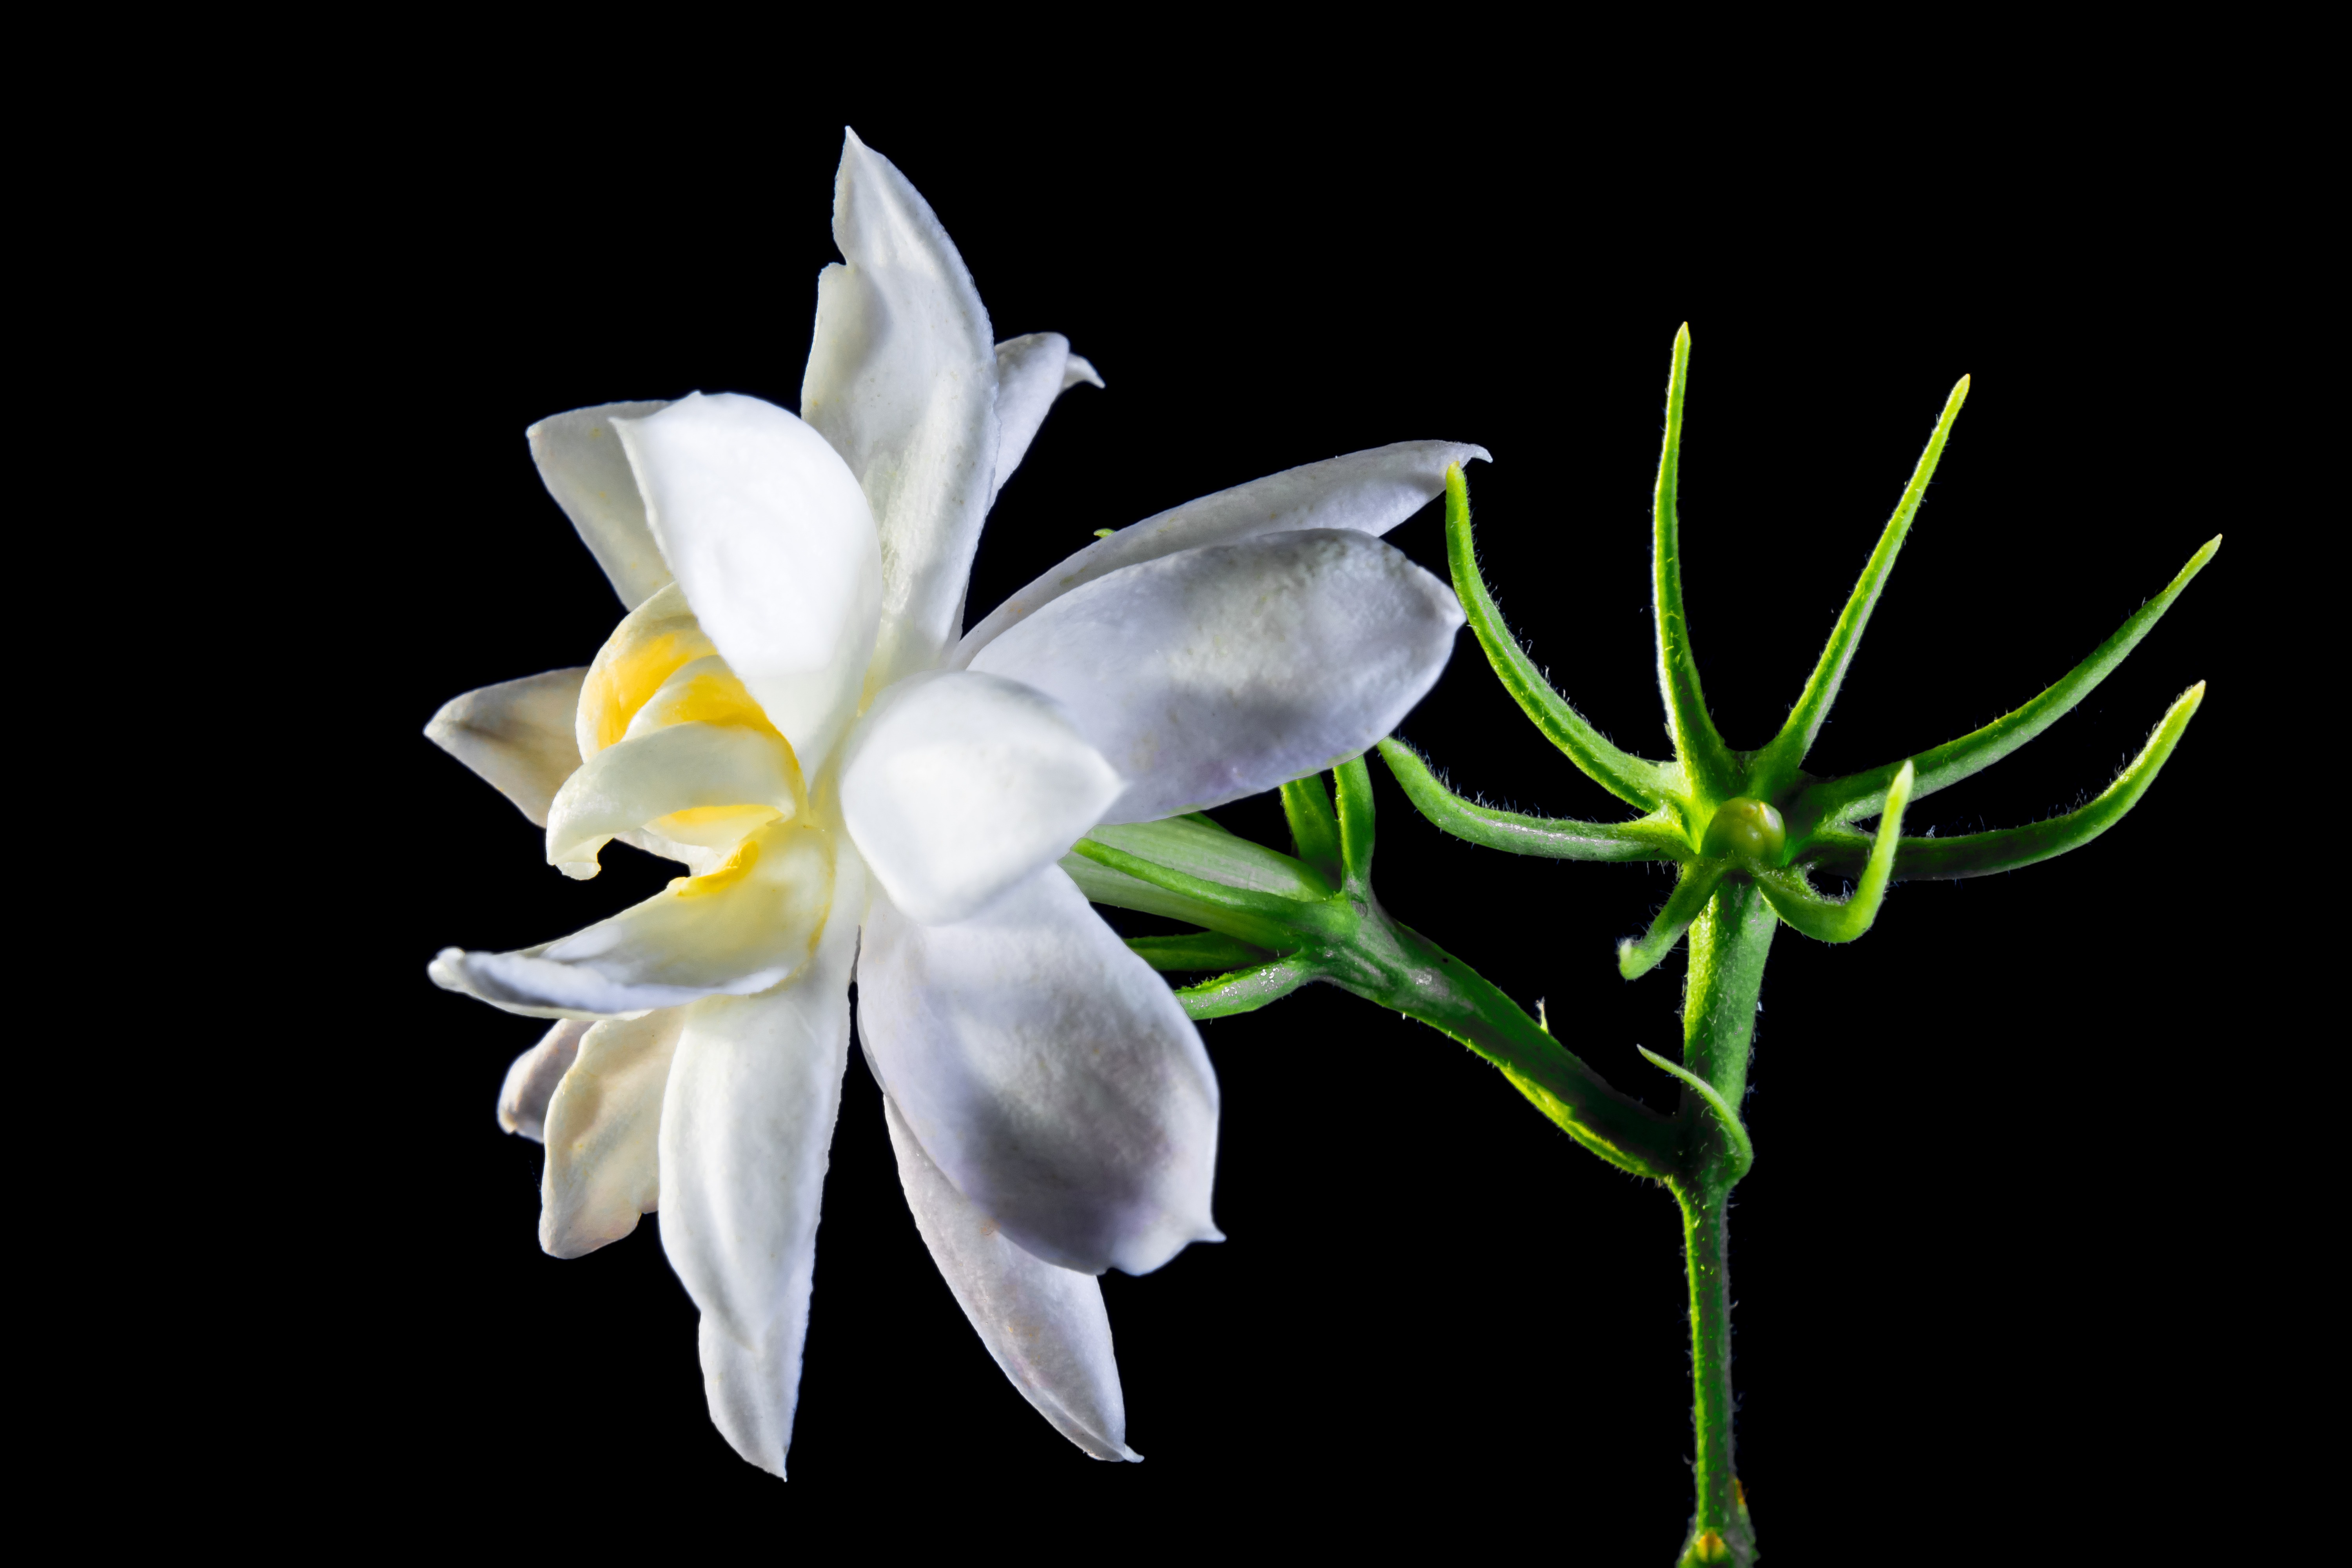
blossom, plant, white, flower, petal, bloom, botany, flora, wild flower, lily, macro photography, flowering plant, dendrobium, plant stem, land plant